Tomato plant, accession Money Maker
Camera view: horizontal (90 deg, fisheye); turntable rotation: 60 degrees
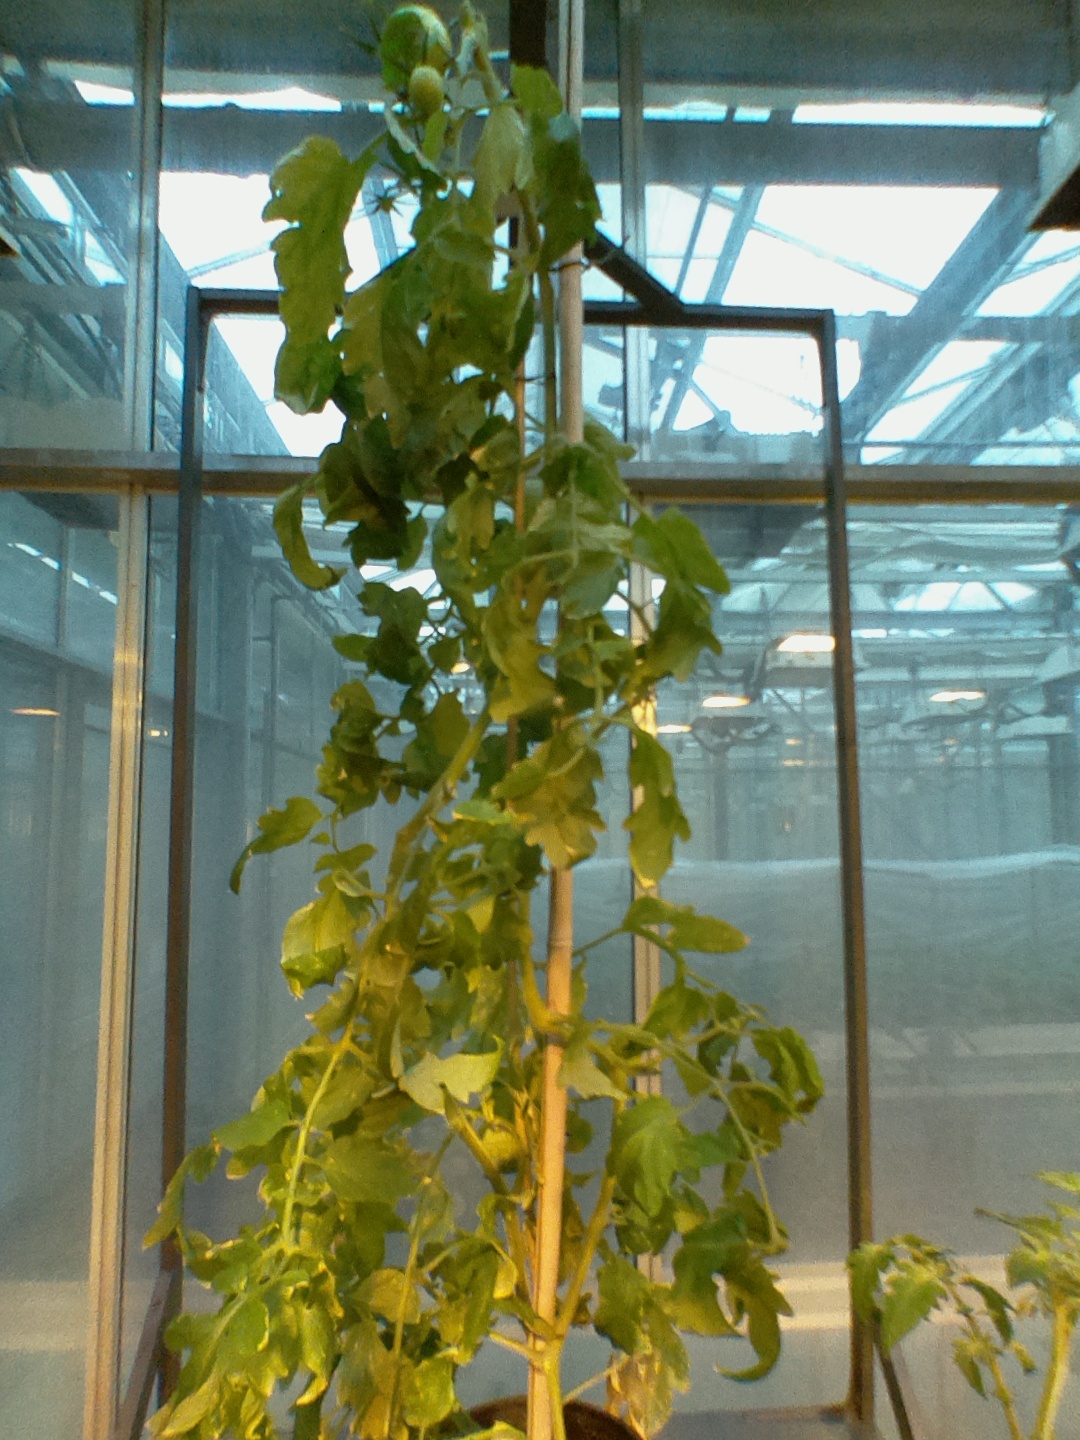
BBCH growth stage 75: 50%-60% of final fruit size